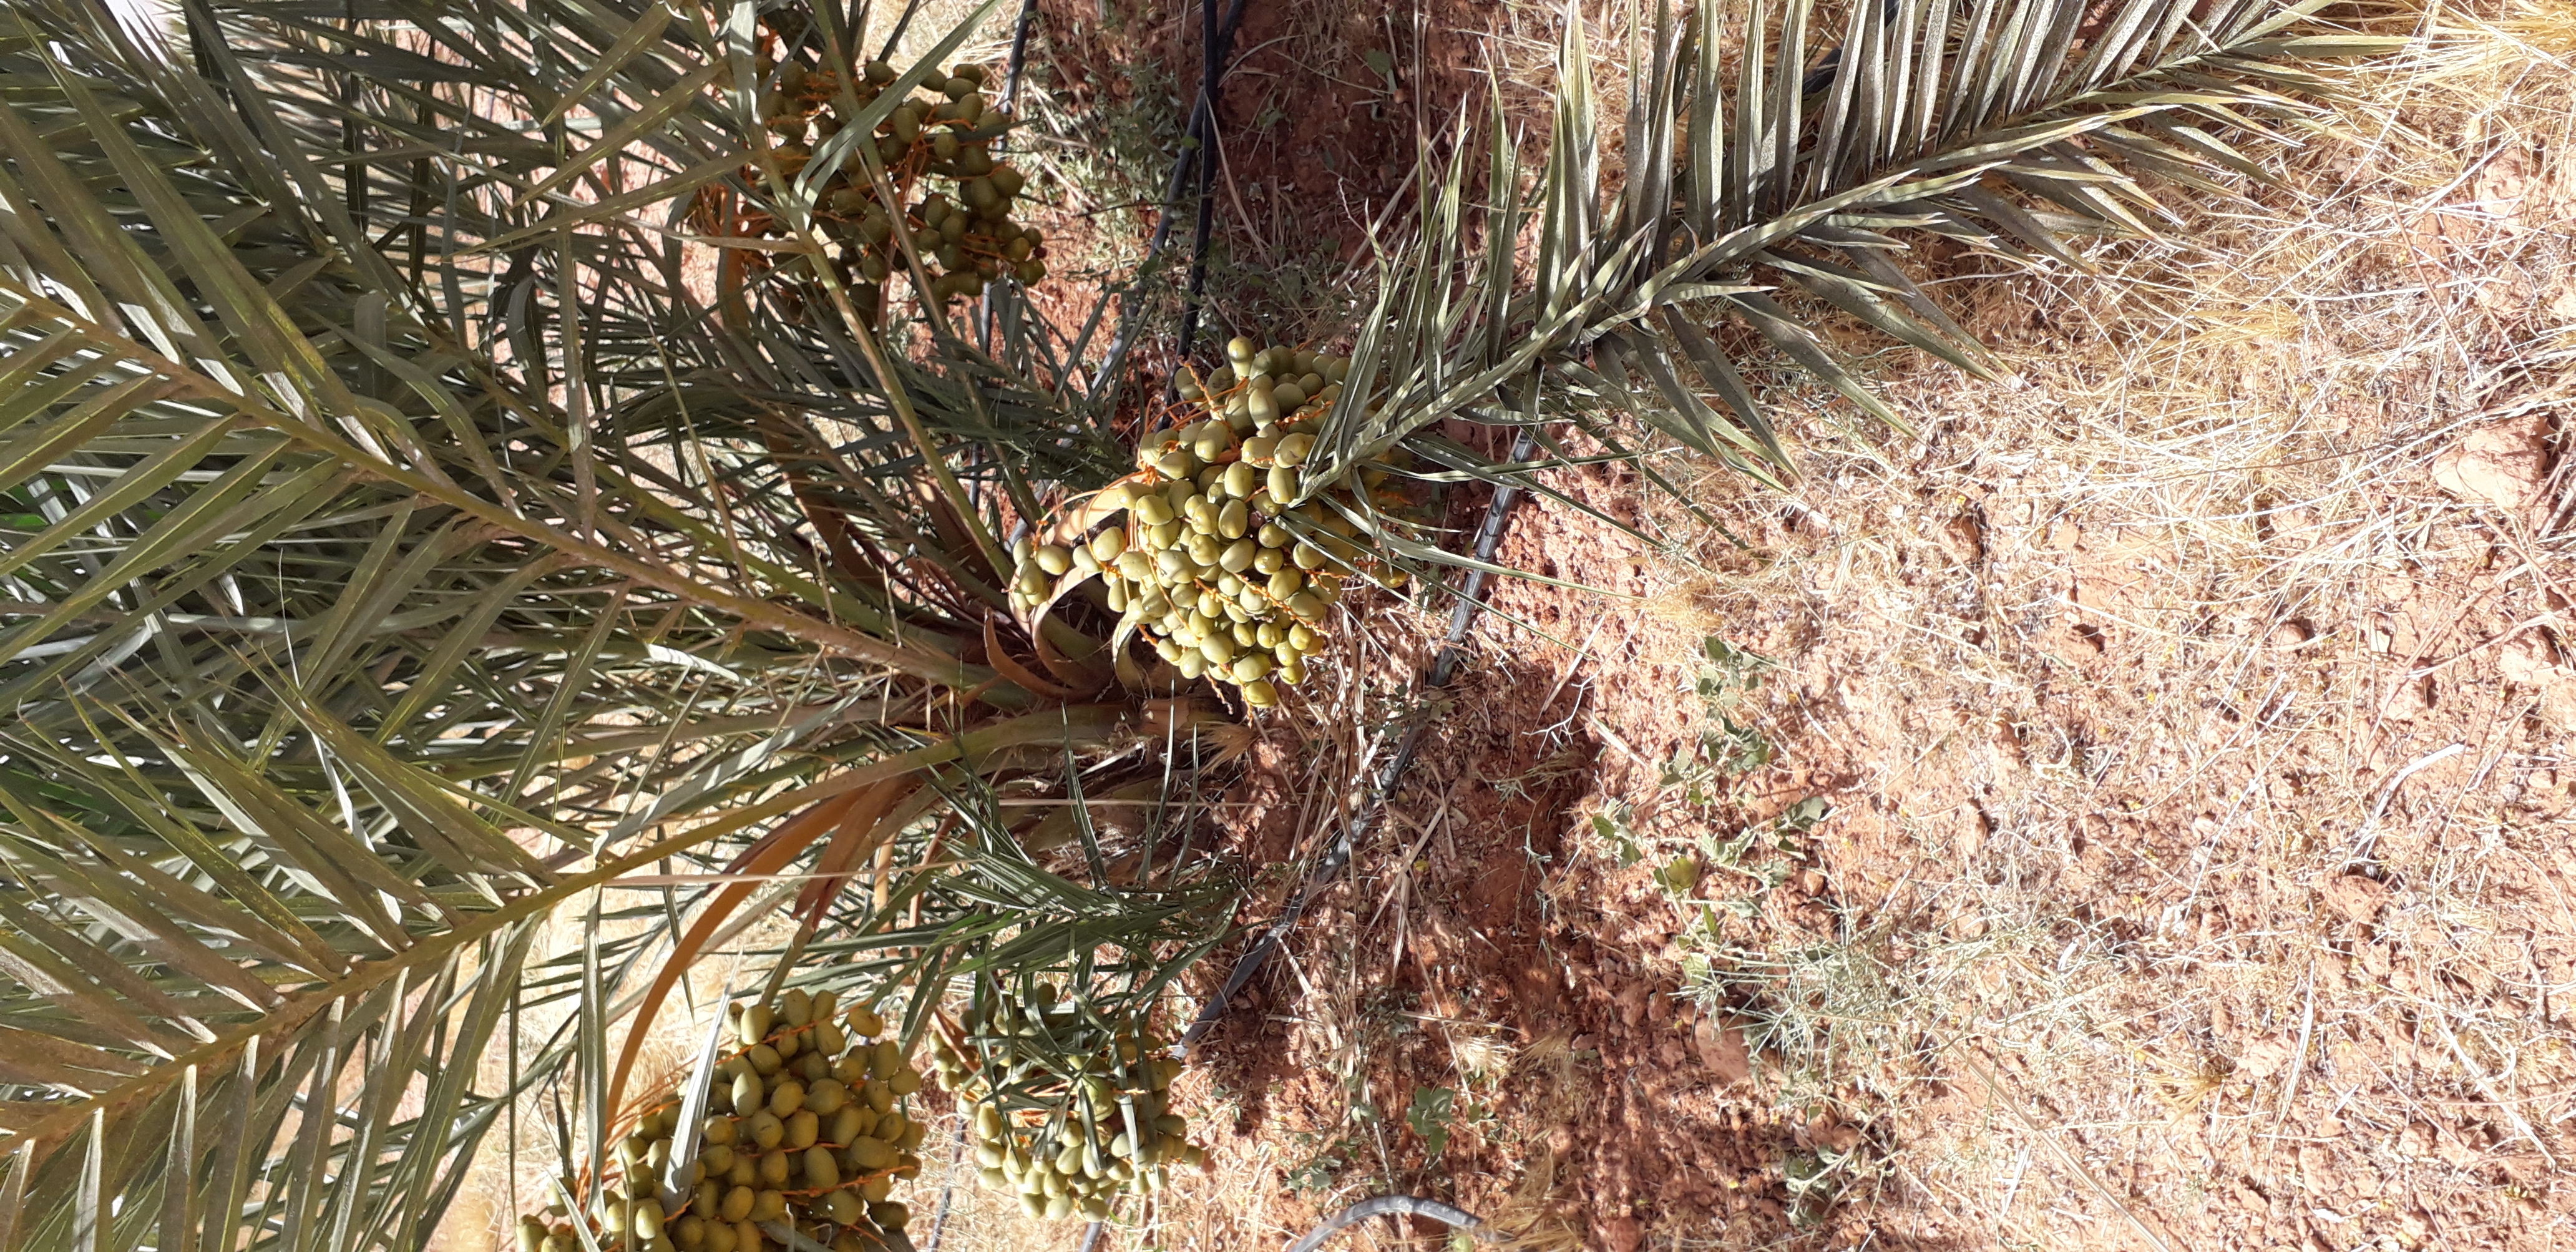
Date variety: Boufagous